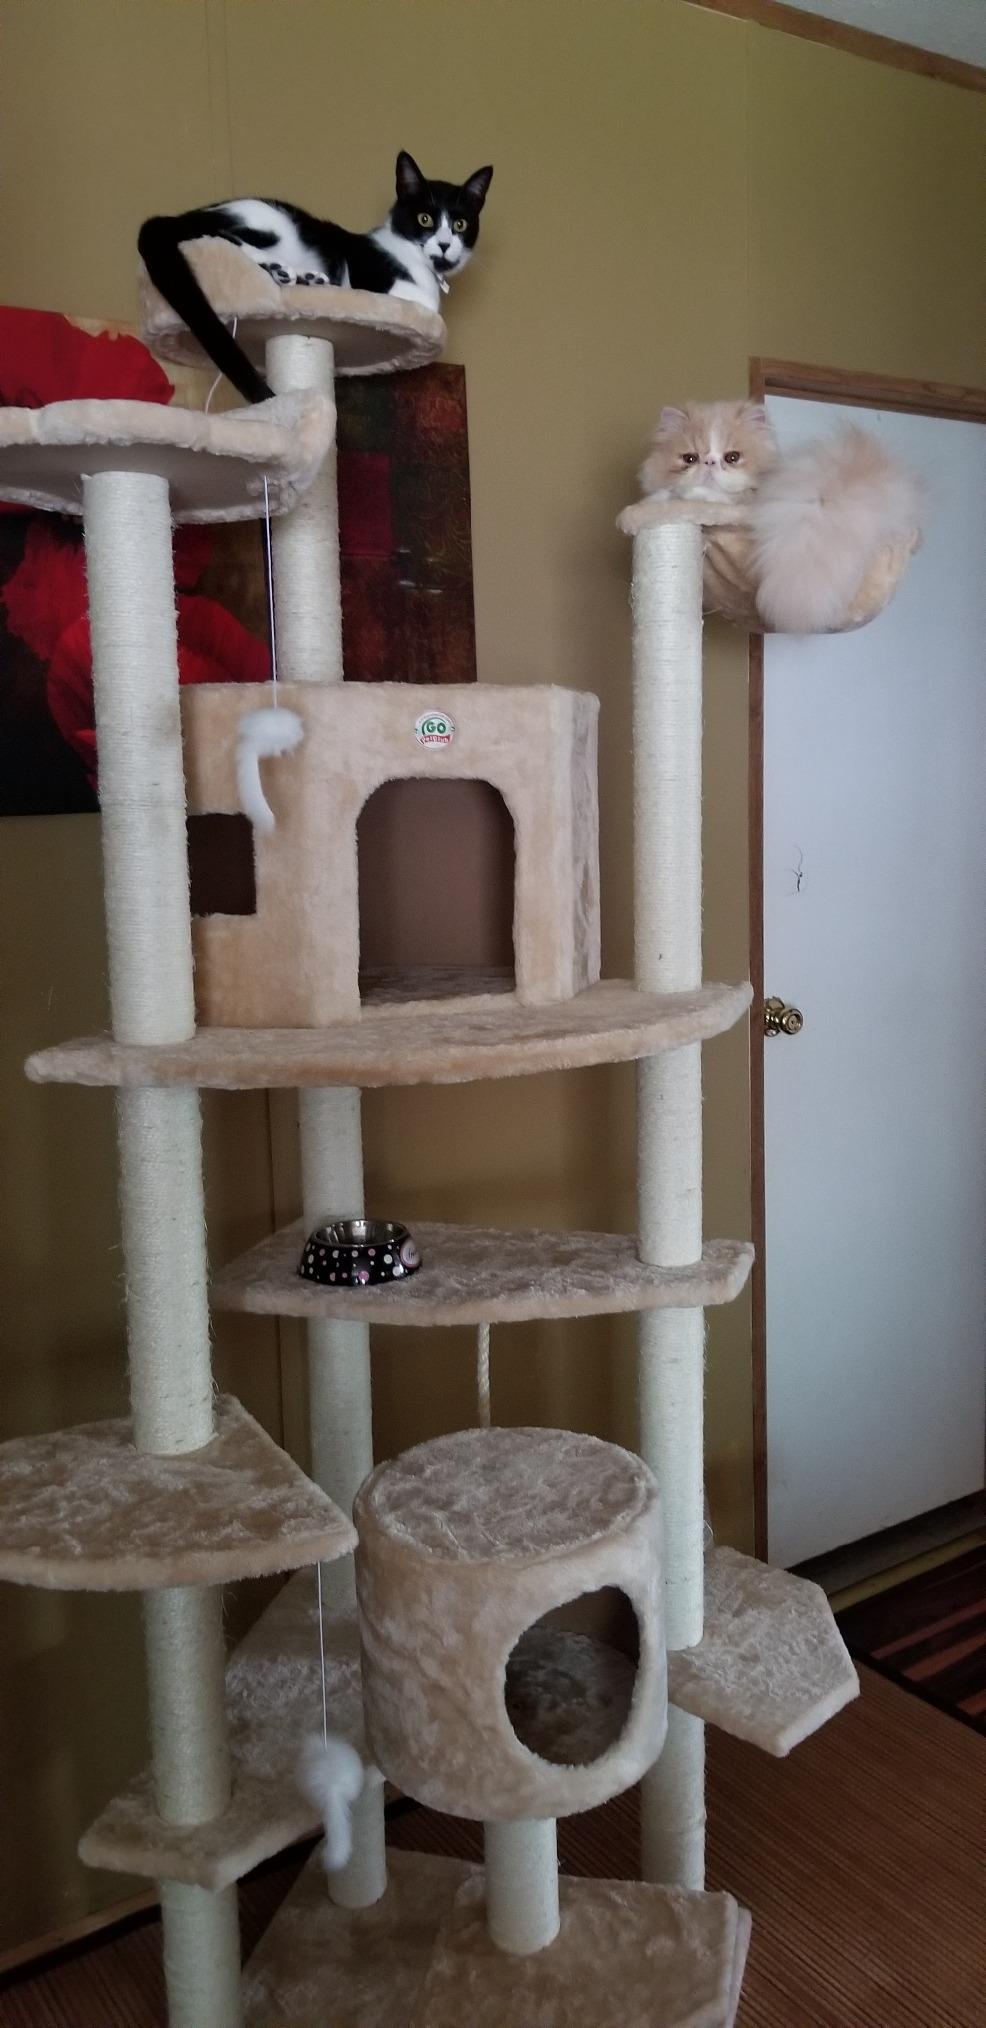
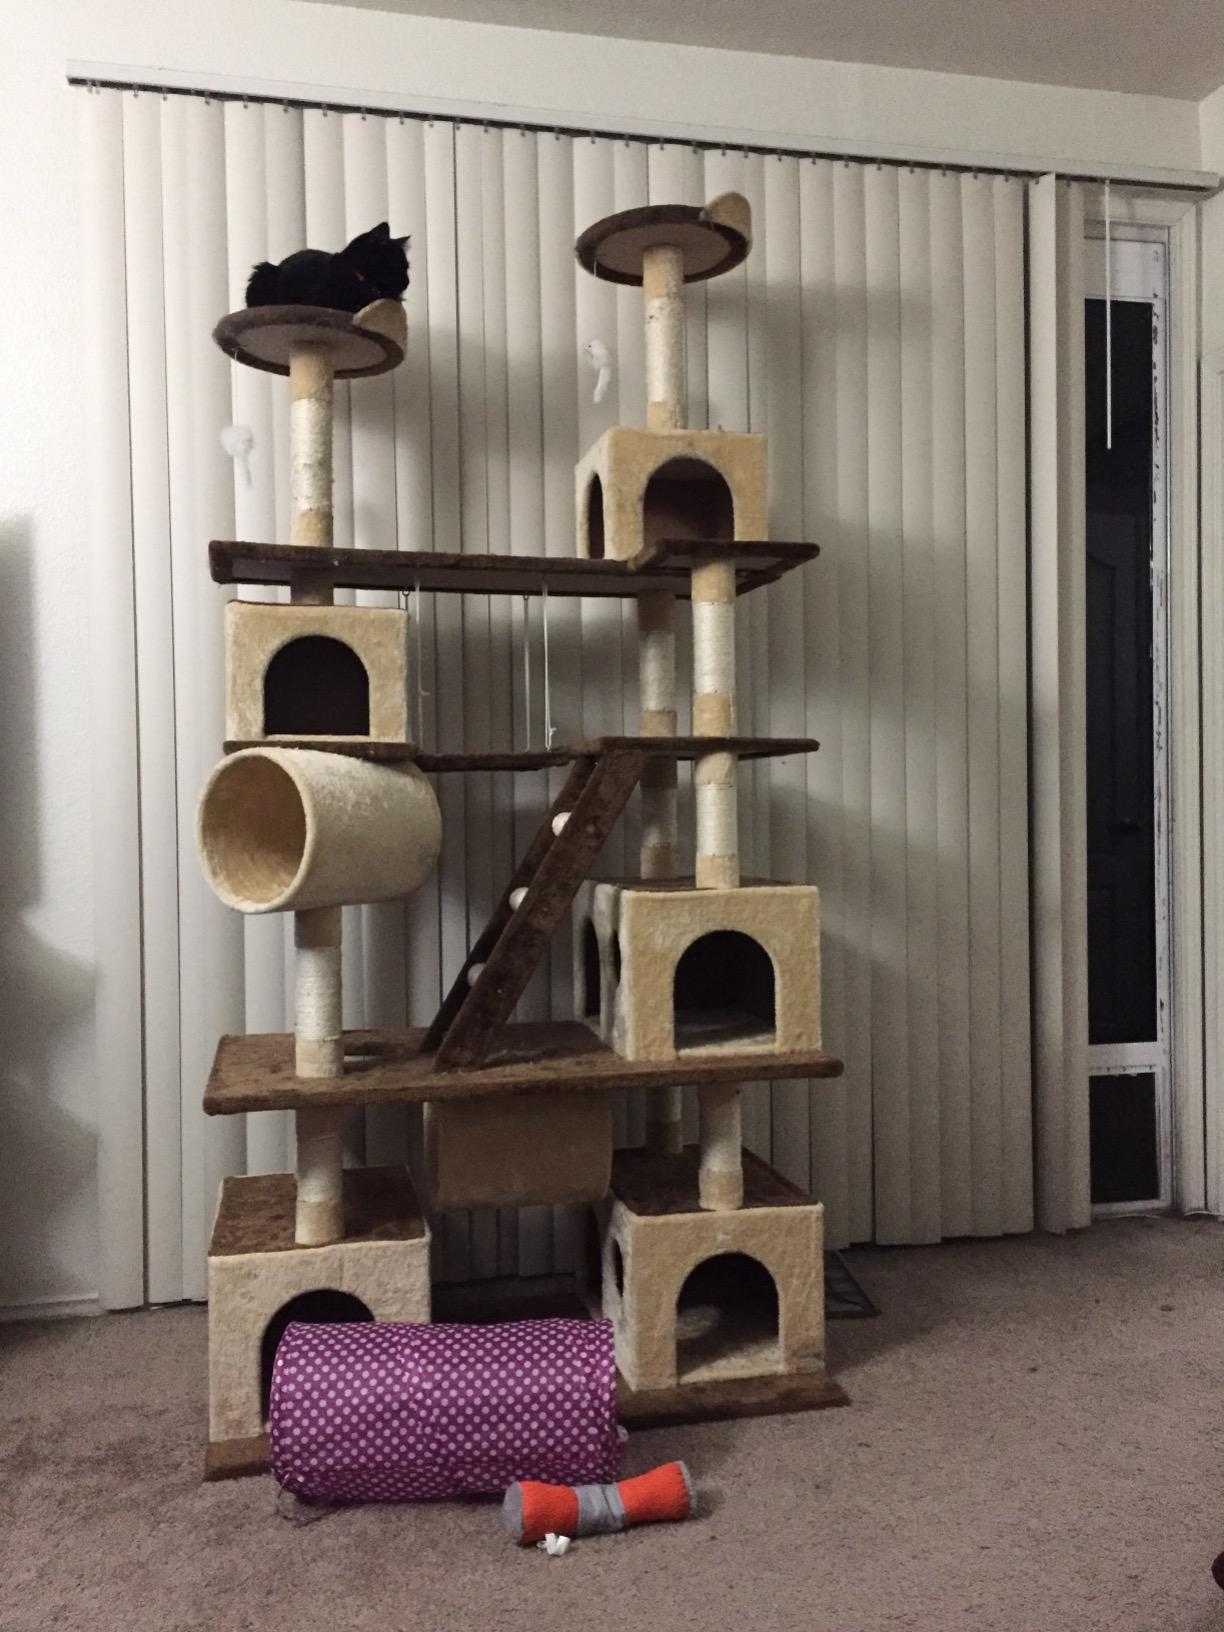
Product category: items_cat tree
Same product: no